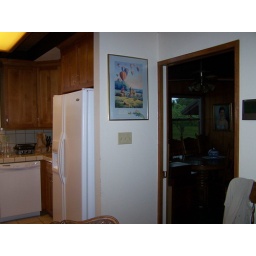
Teddy bears are still in the trees